Canadian Tulip Festival

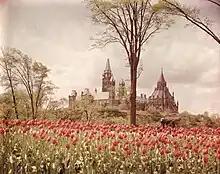
Red tulips blooming in 1952.

During World War II, Seymour Cobley of the Royal Horticultural Society donated 83,000 tulips to Canada from 1941 to 1943 to honour Canadian involvement in the war. However, his donation is not known to have resulted in any major events or festivals.